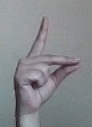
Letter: ta